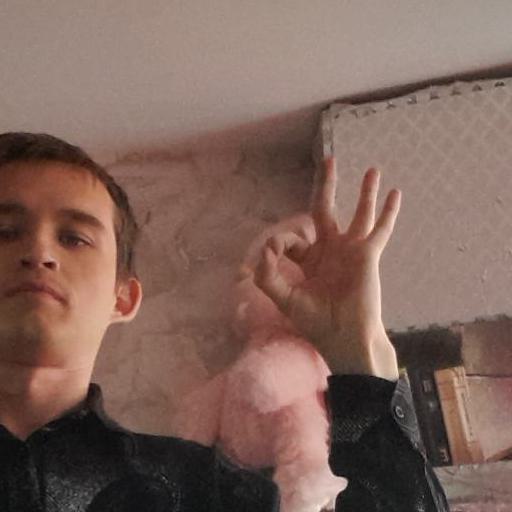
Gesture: ok